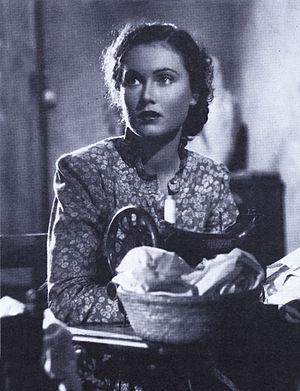
Mademoiselle Vendredi est un film italien réalisé par Vittorio De Sica, sorti en 1941.
Adriana Benetti, née à Comacchio dans la province de Ferrare le 12 décembre 1919 et morte à Rome le 24 février 2016, est une actrice italienne active de 1941 à 1957.